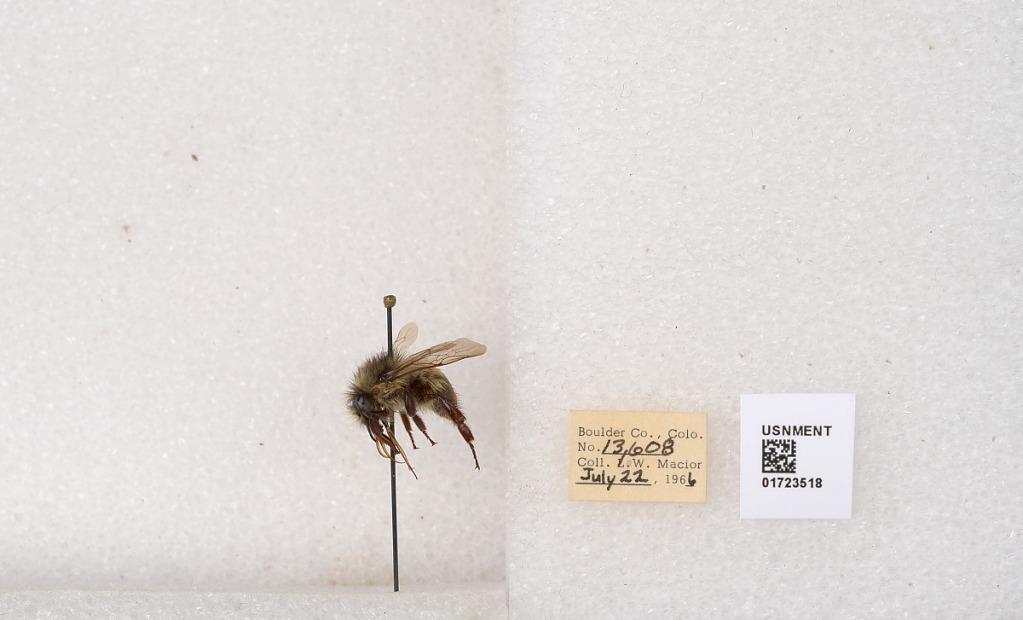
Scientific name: Bombus flavifrons Cresson
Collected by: L. Macior
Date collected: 1966-7-22
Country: United States
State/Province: Colorado
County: Boulder
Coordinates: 40.0925, -105.358